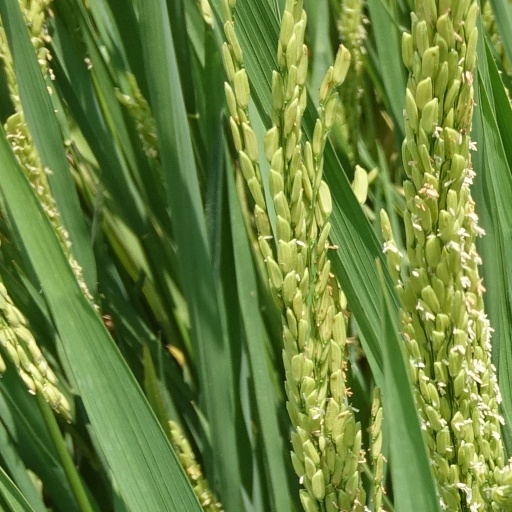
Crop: rice